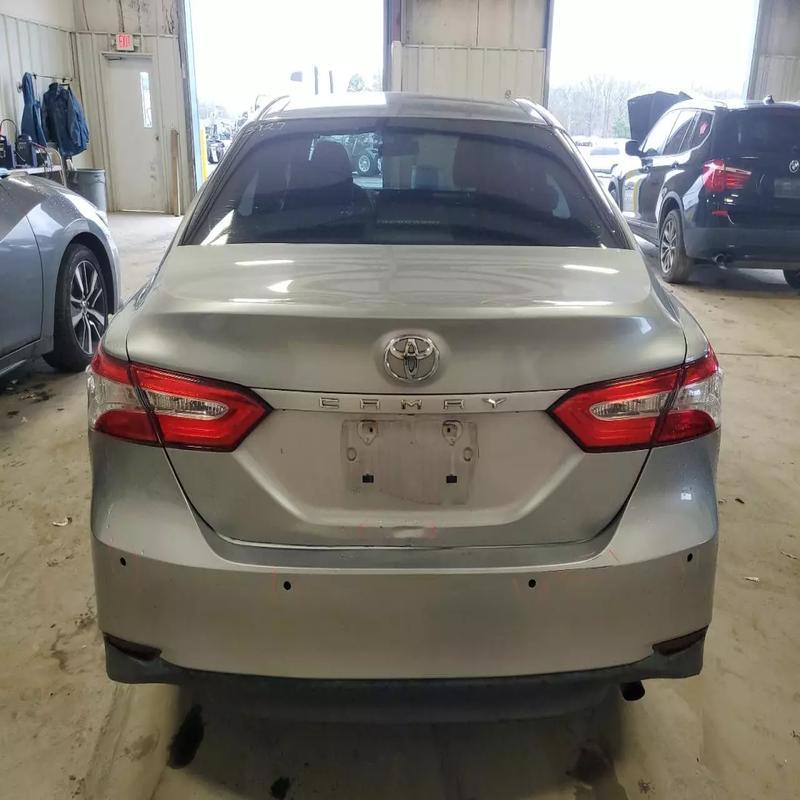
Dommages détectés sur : plaque d'immatriculation arrière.
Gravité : majeur